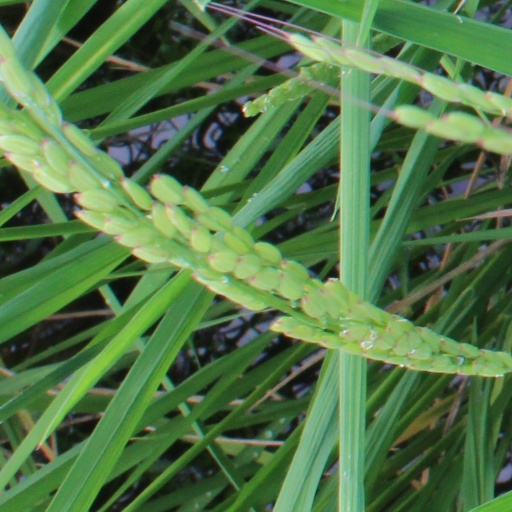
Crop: rice